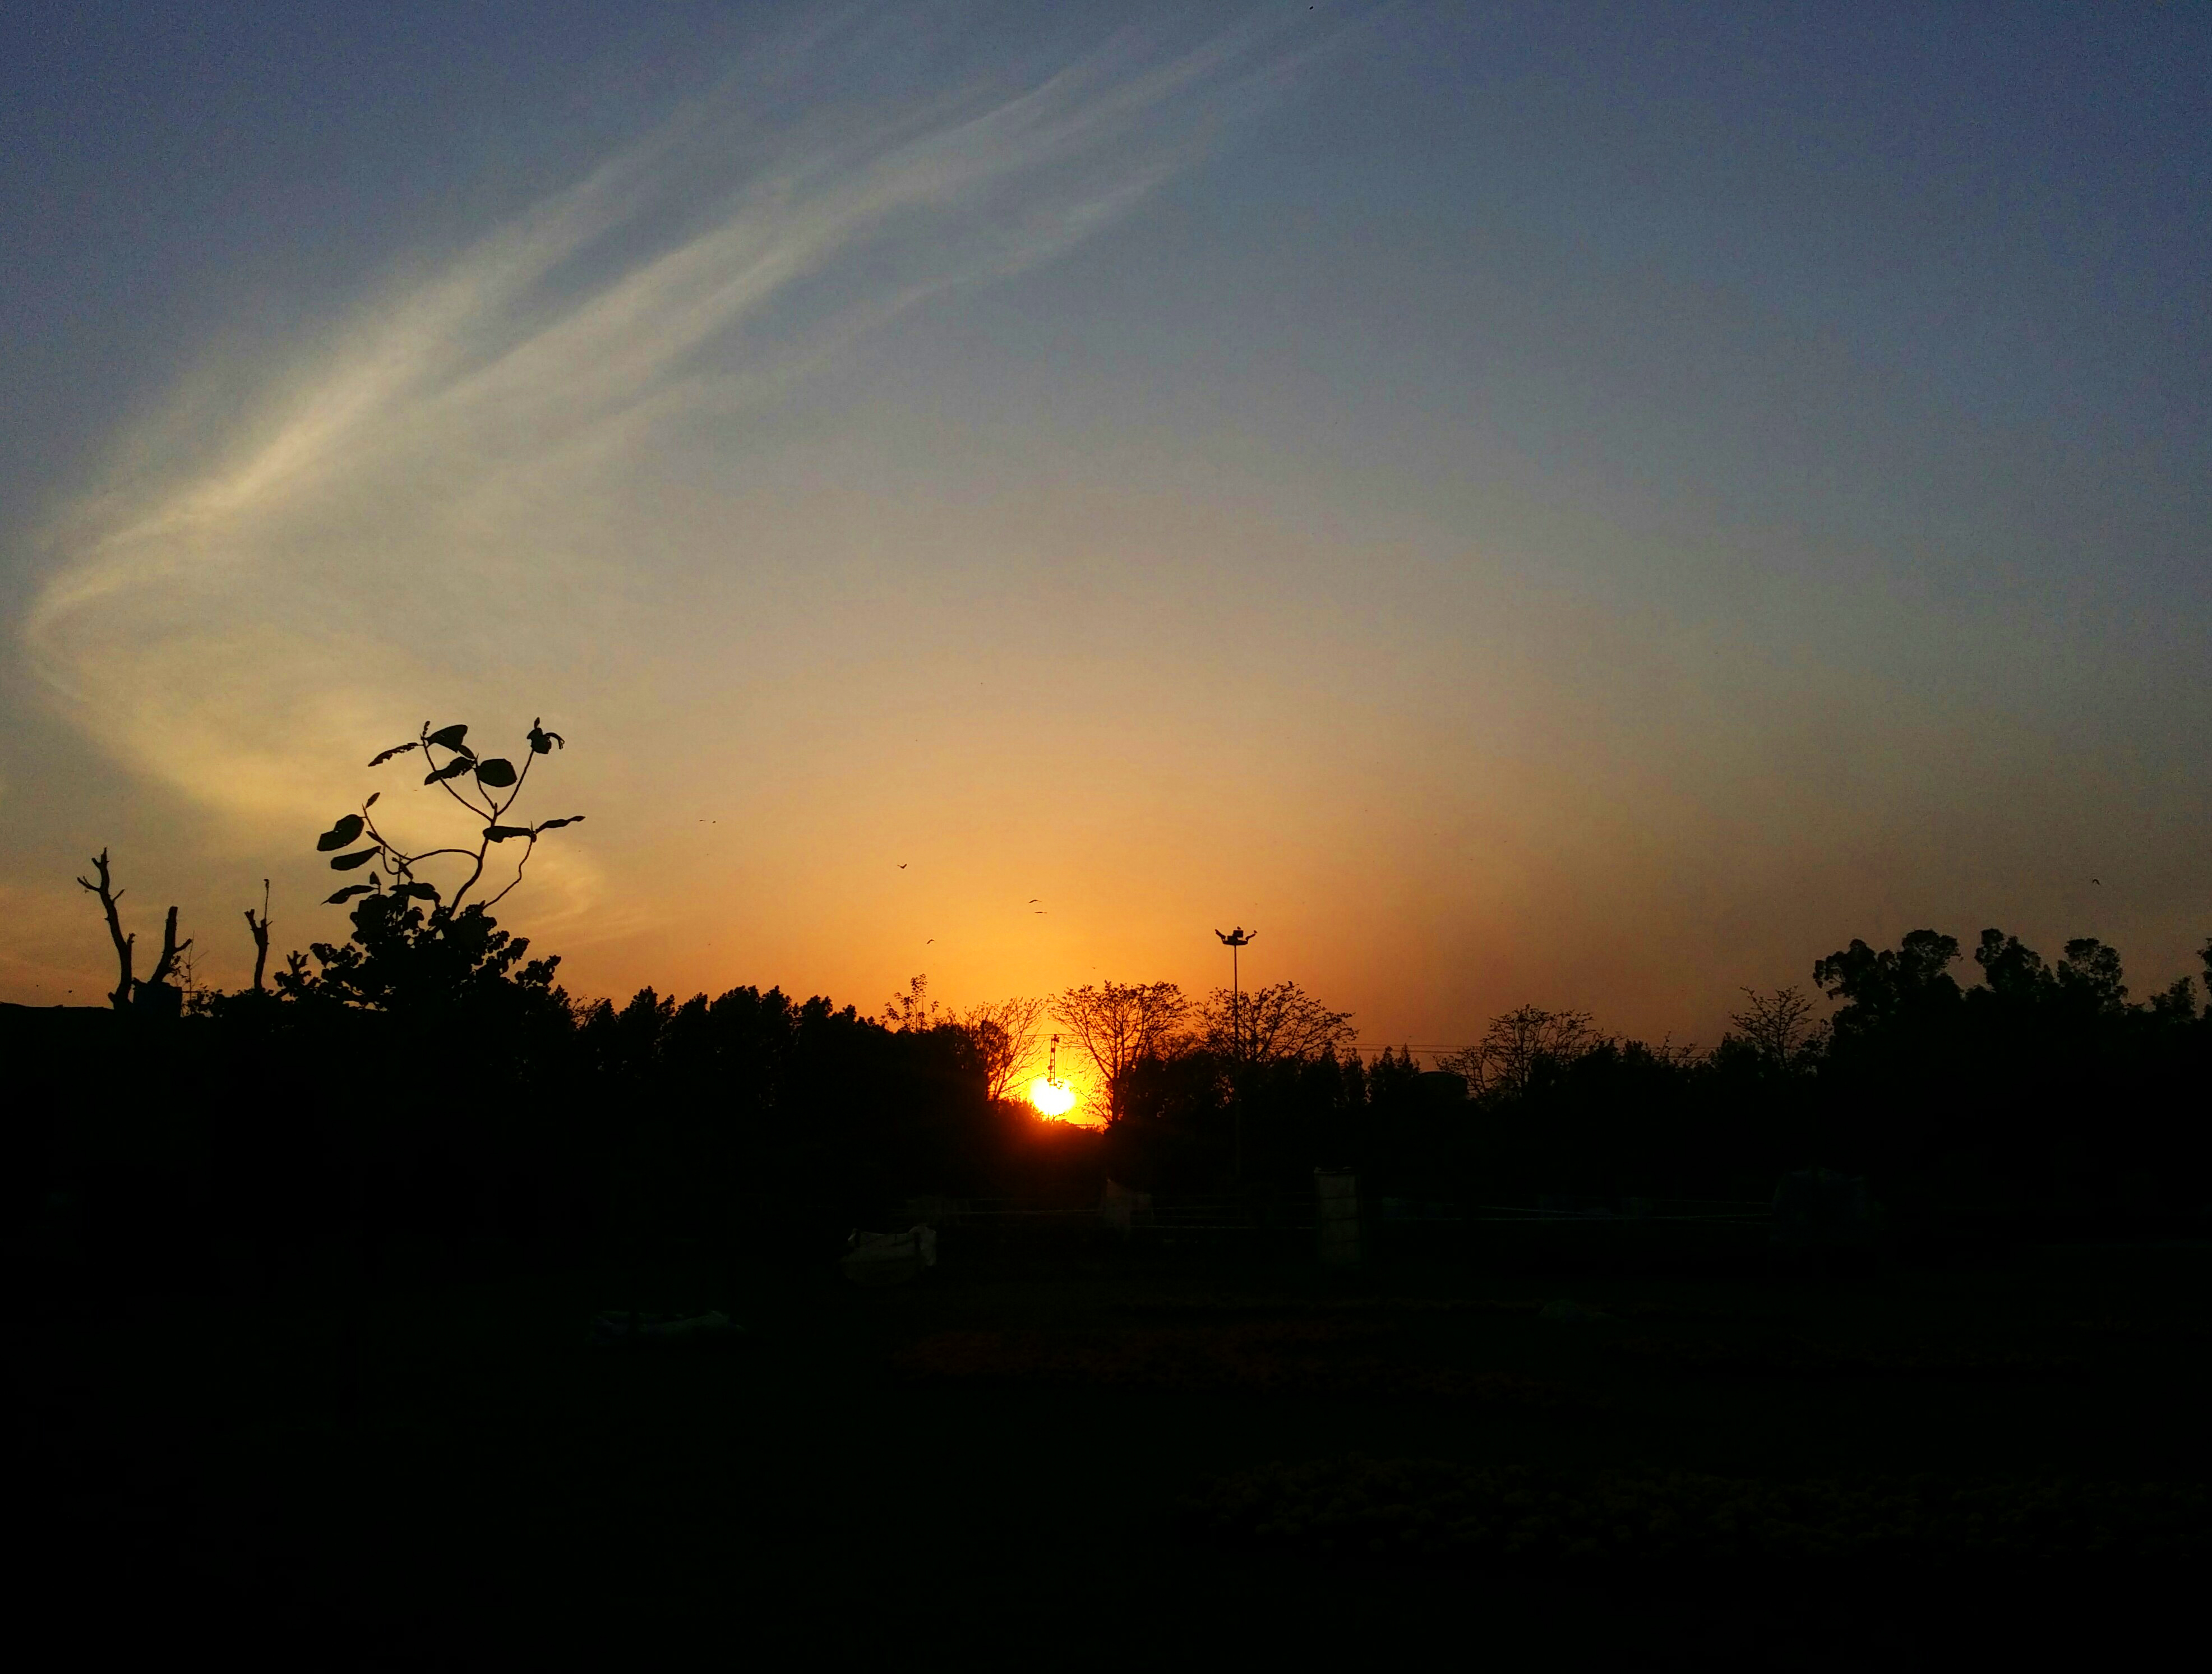
sunset, nature, evening, landscape, sky, tree, sun, outdoor, scenic, sunrise, travel, summer, dawn, light, environment, forest, background, beautiful, scene, silhouette, season, morning, grass, horizon, field, view, sunlight, meadow, blue, plant, land, vacation, wild, red, wood, countryside, mountain, tourism, holiday, palm, cloud, yellow, green, orange, dark, dusk, wonderland, beauty, fog, gold, afterglow, atmosphere, atmosphere of earth, phenomenon, red sky at morning, savanna, ecoregion, darkness, plain